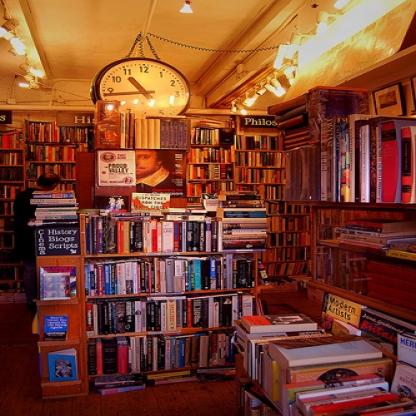
Scene: Indoor